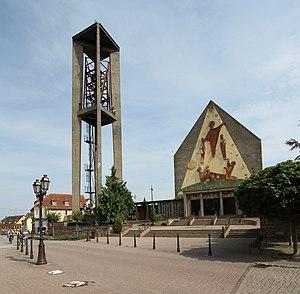
Église Saint-Étienne, Seltz‎.